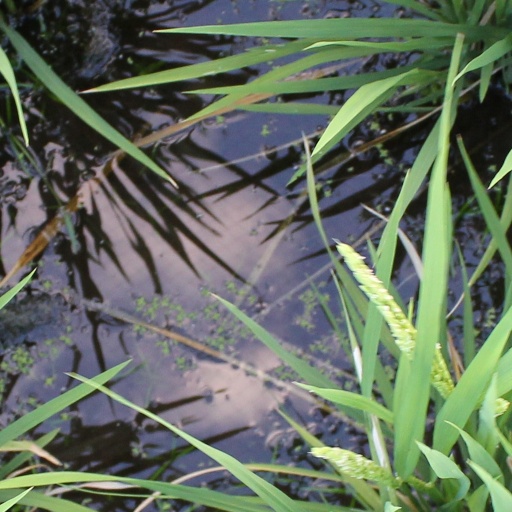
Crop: rice